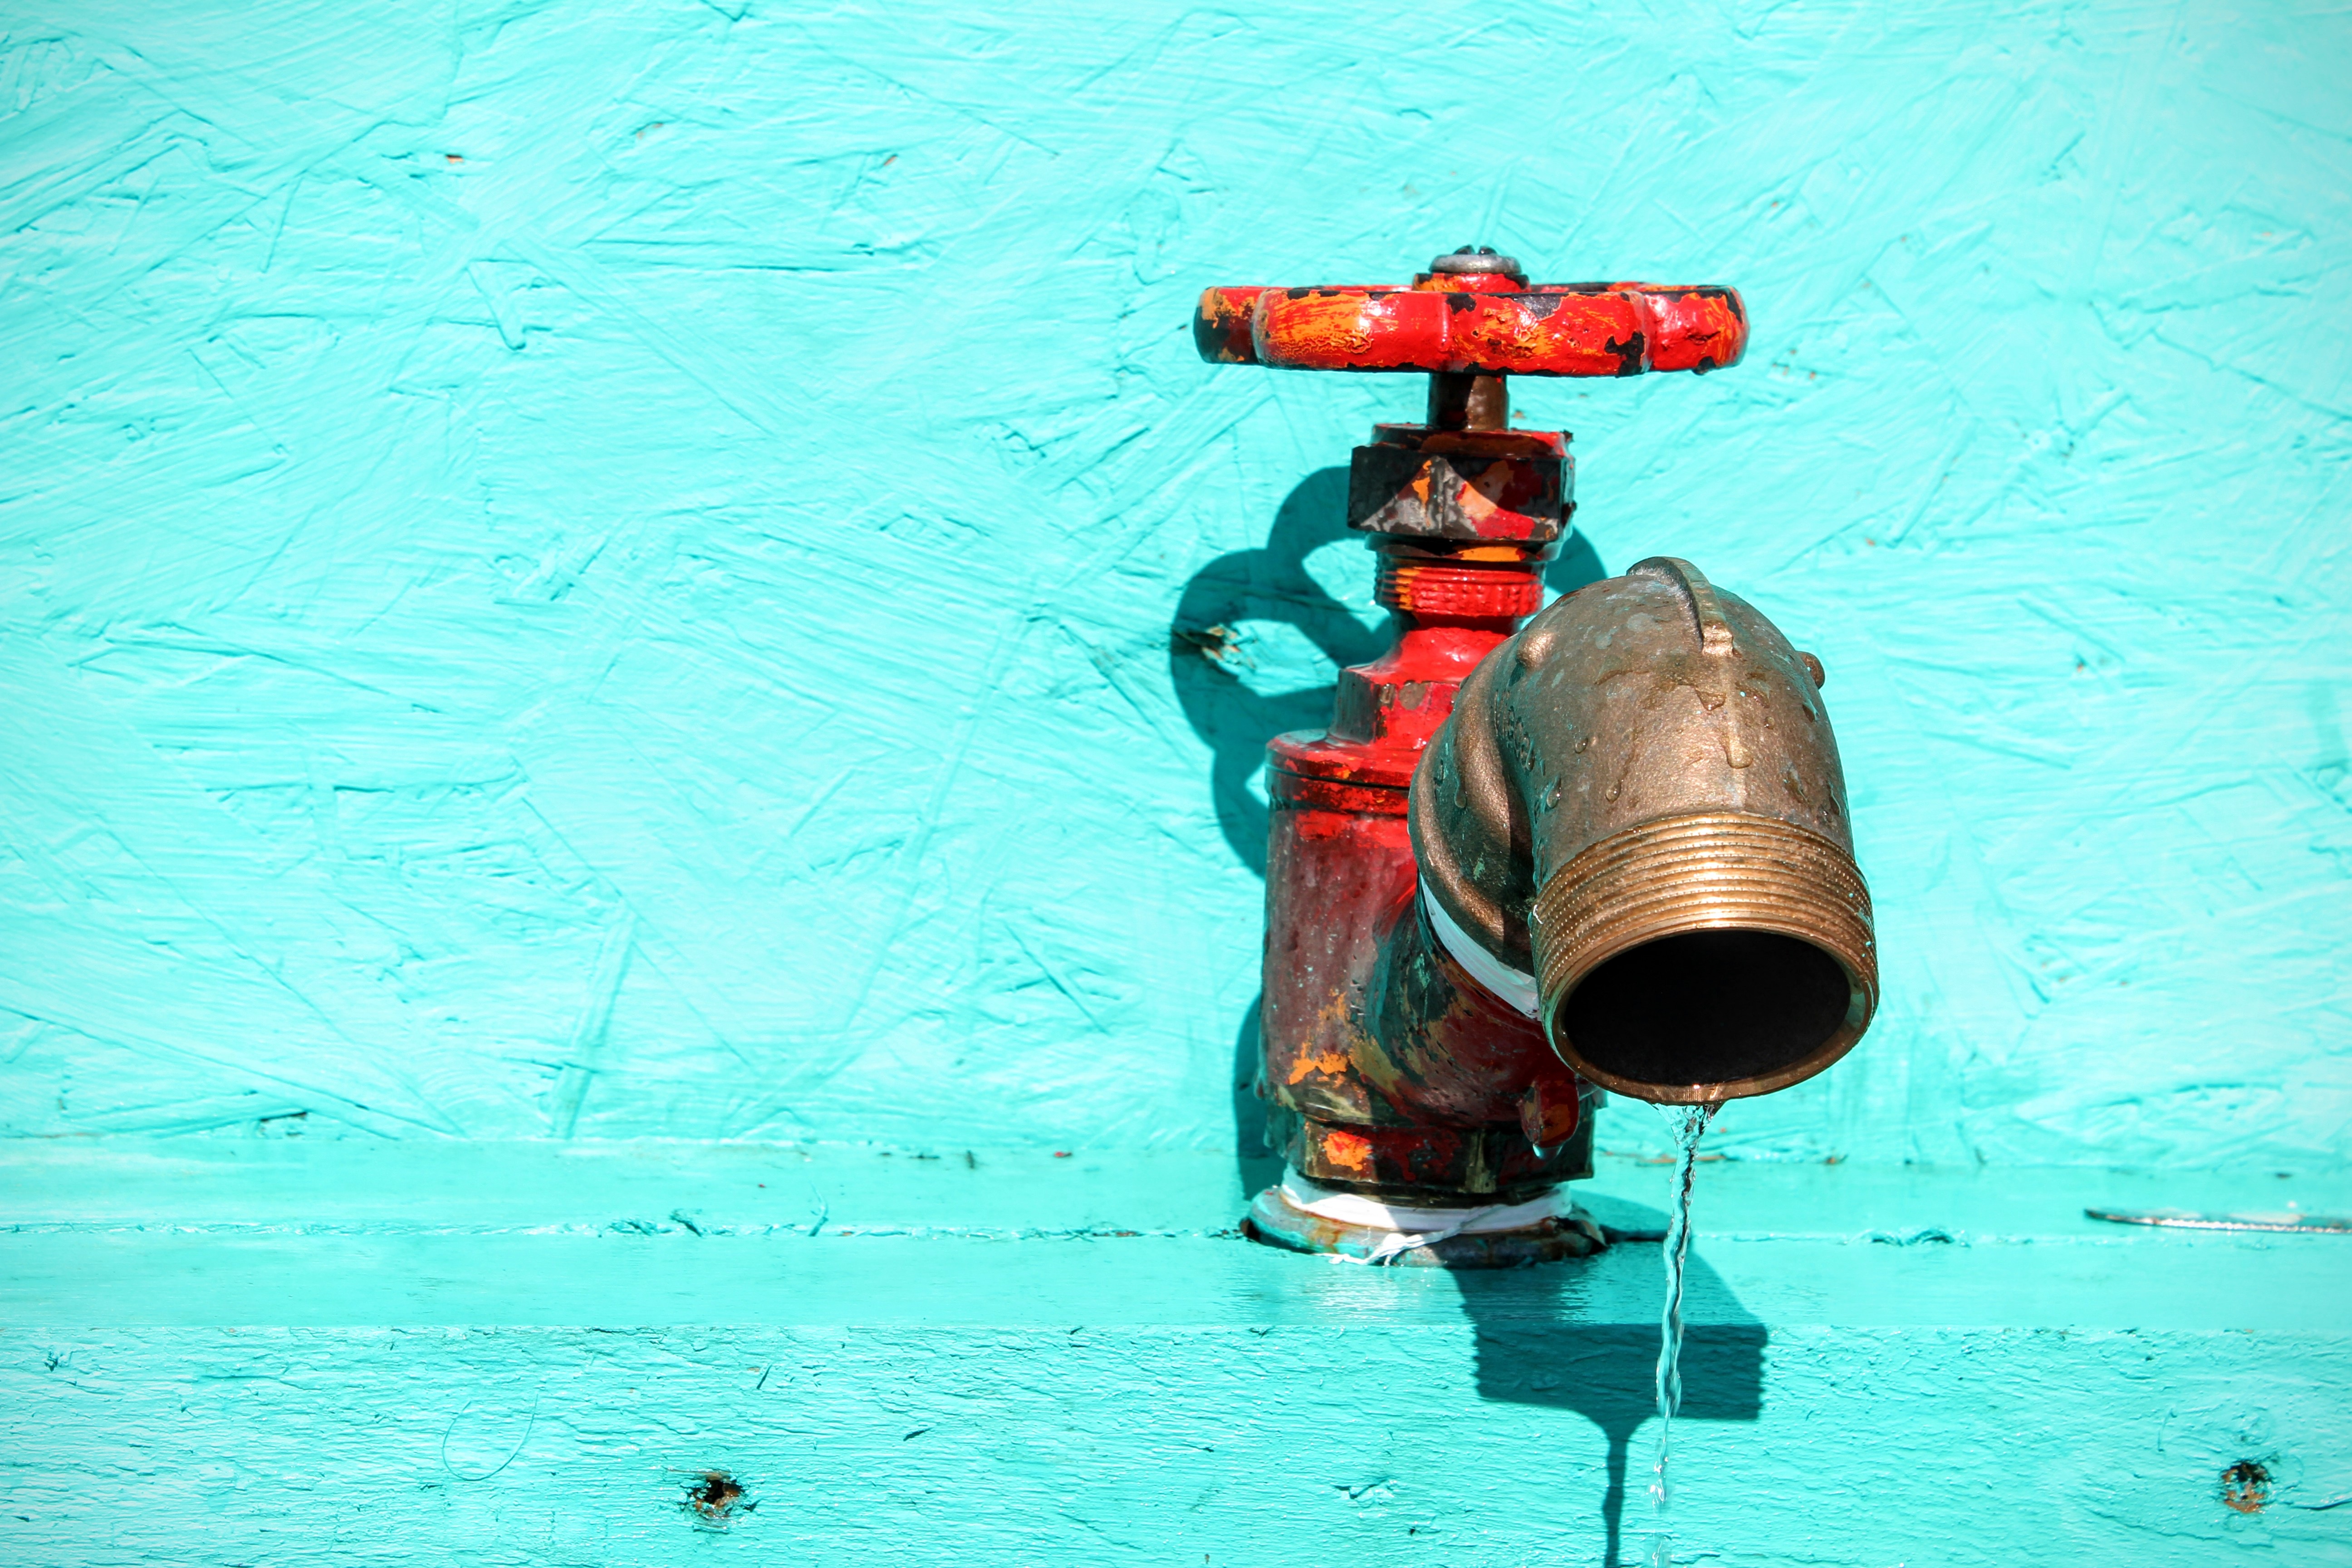
water, liquid, red, metal, drip, faucet, hahn, drinking water, turn on, water dispenser